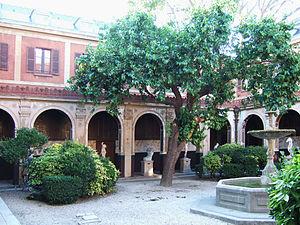
Ecole Nationale Superieure des Beaux-Arts, Paris, ENSBA, cour du murier
L’École nationale supérieure des beaux-arts de Paris, communément dénommée les Beaux-Arts de Paris, est une école d'art française fondée en 1817. Il s'agit d'un établissement public national à caractère administratif relevant directement de la tutelle de l'État par l'intermédiaire du ministère chargé de la culture. Elle fait partie de l'université PSL.